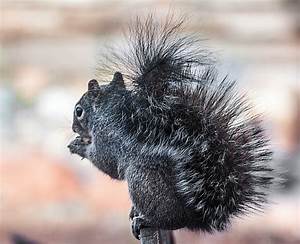
Label: scoiattolo